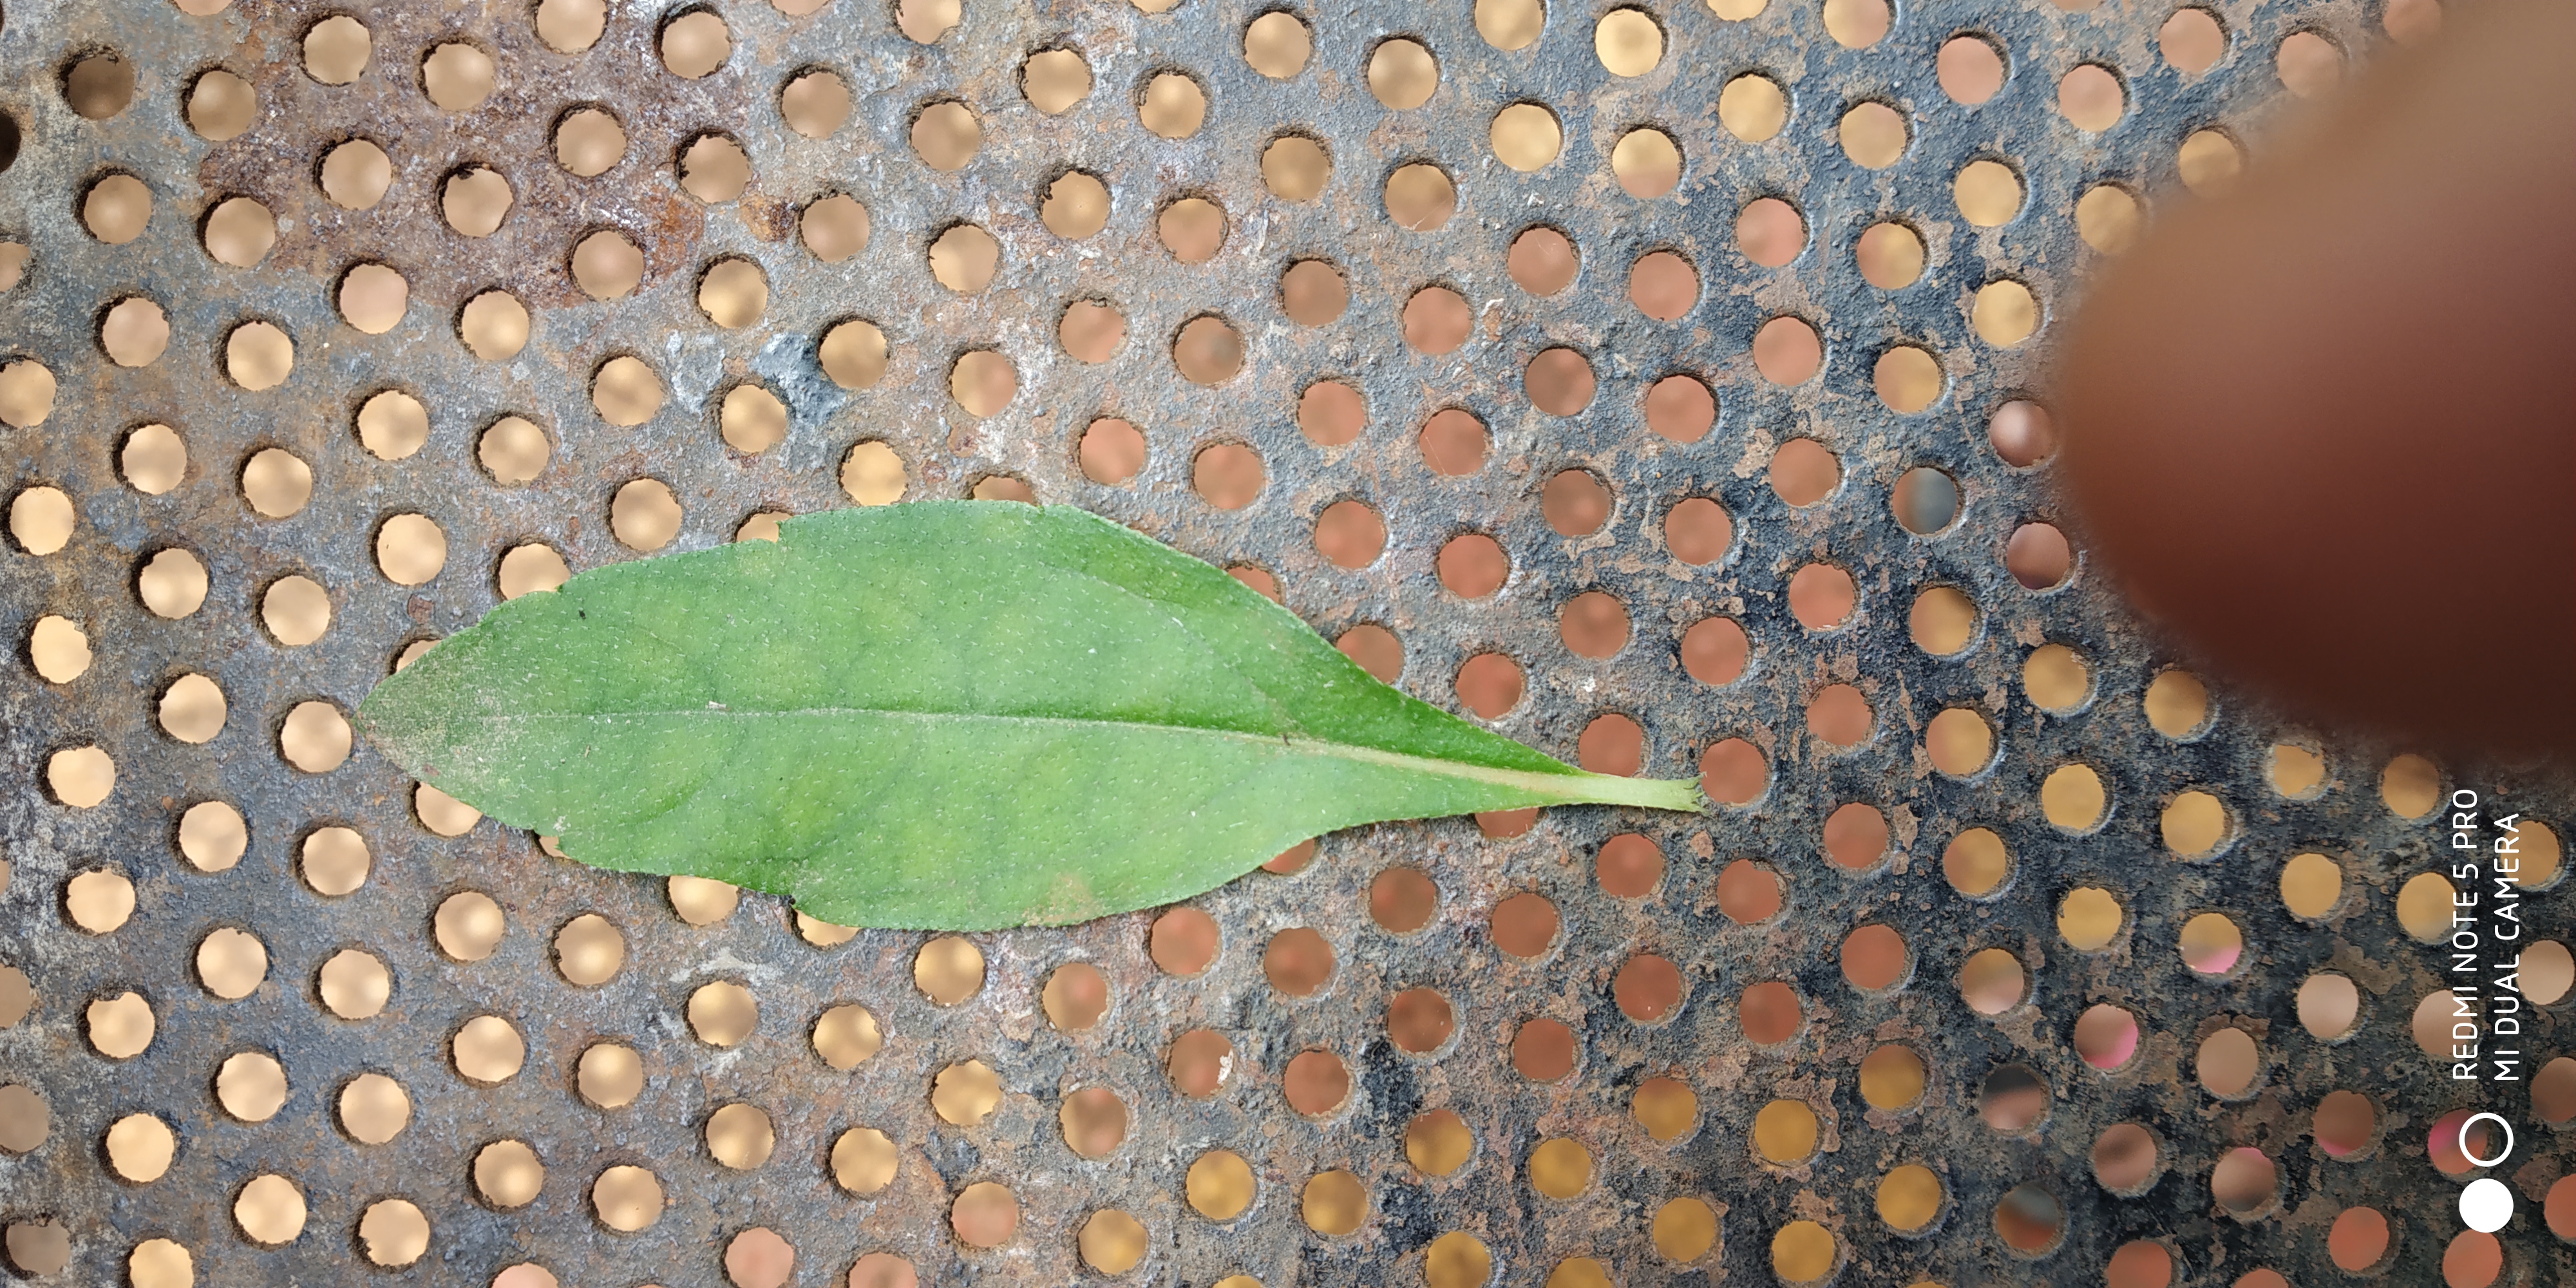
Plant: Bringaraja